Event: Nepal Earthquake
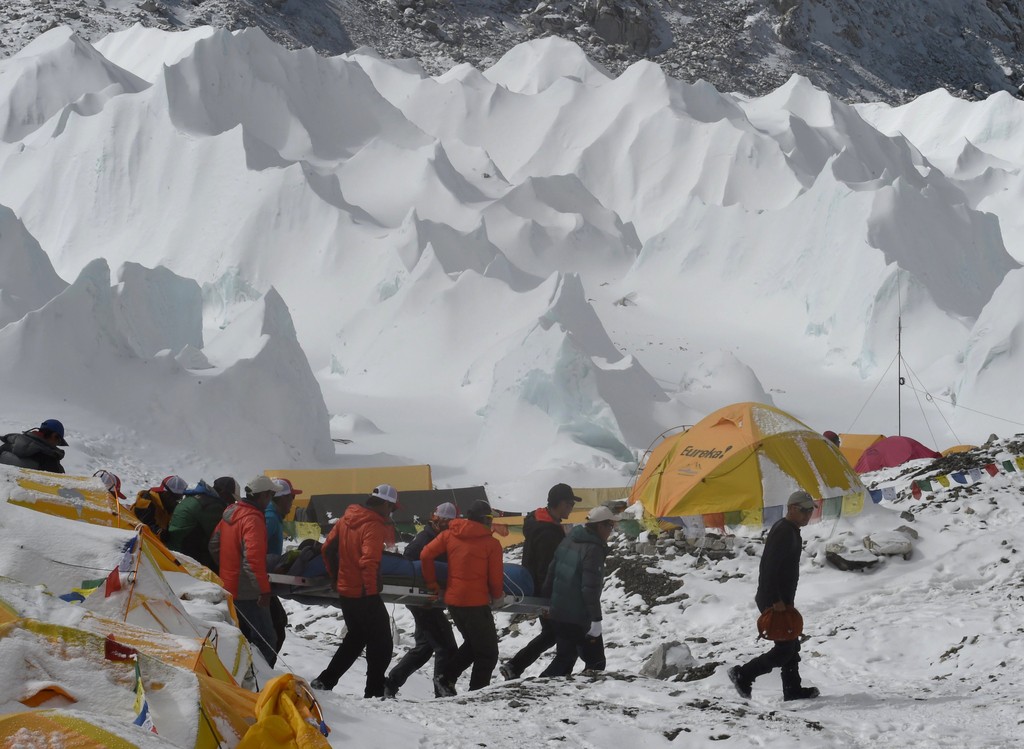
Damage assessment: no_damage